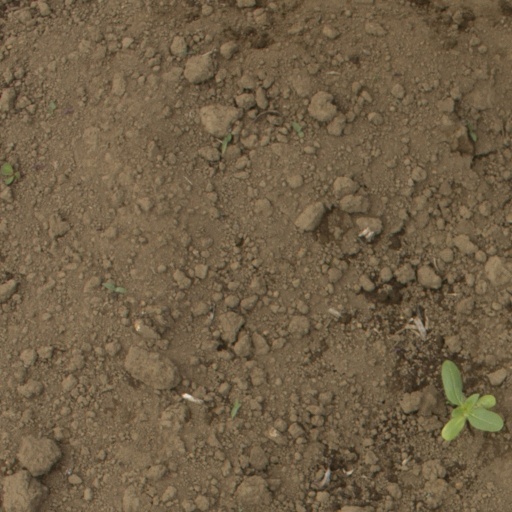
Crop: Jerusalem artichoke